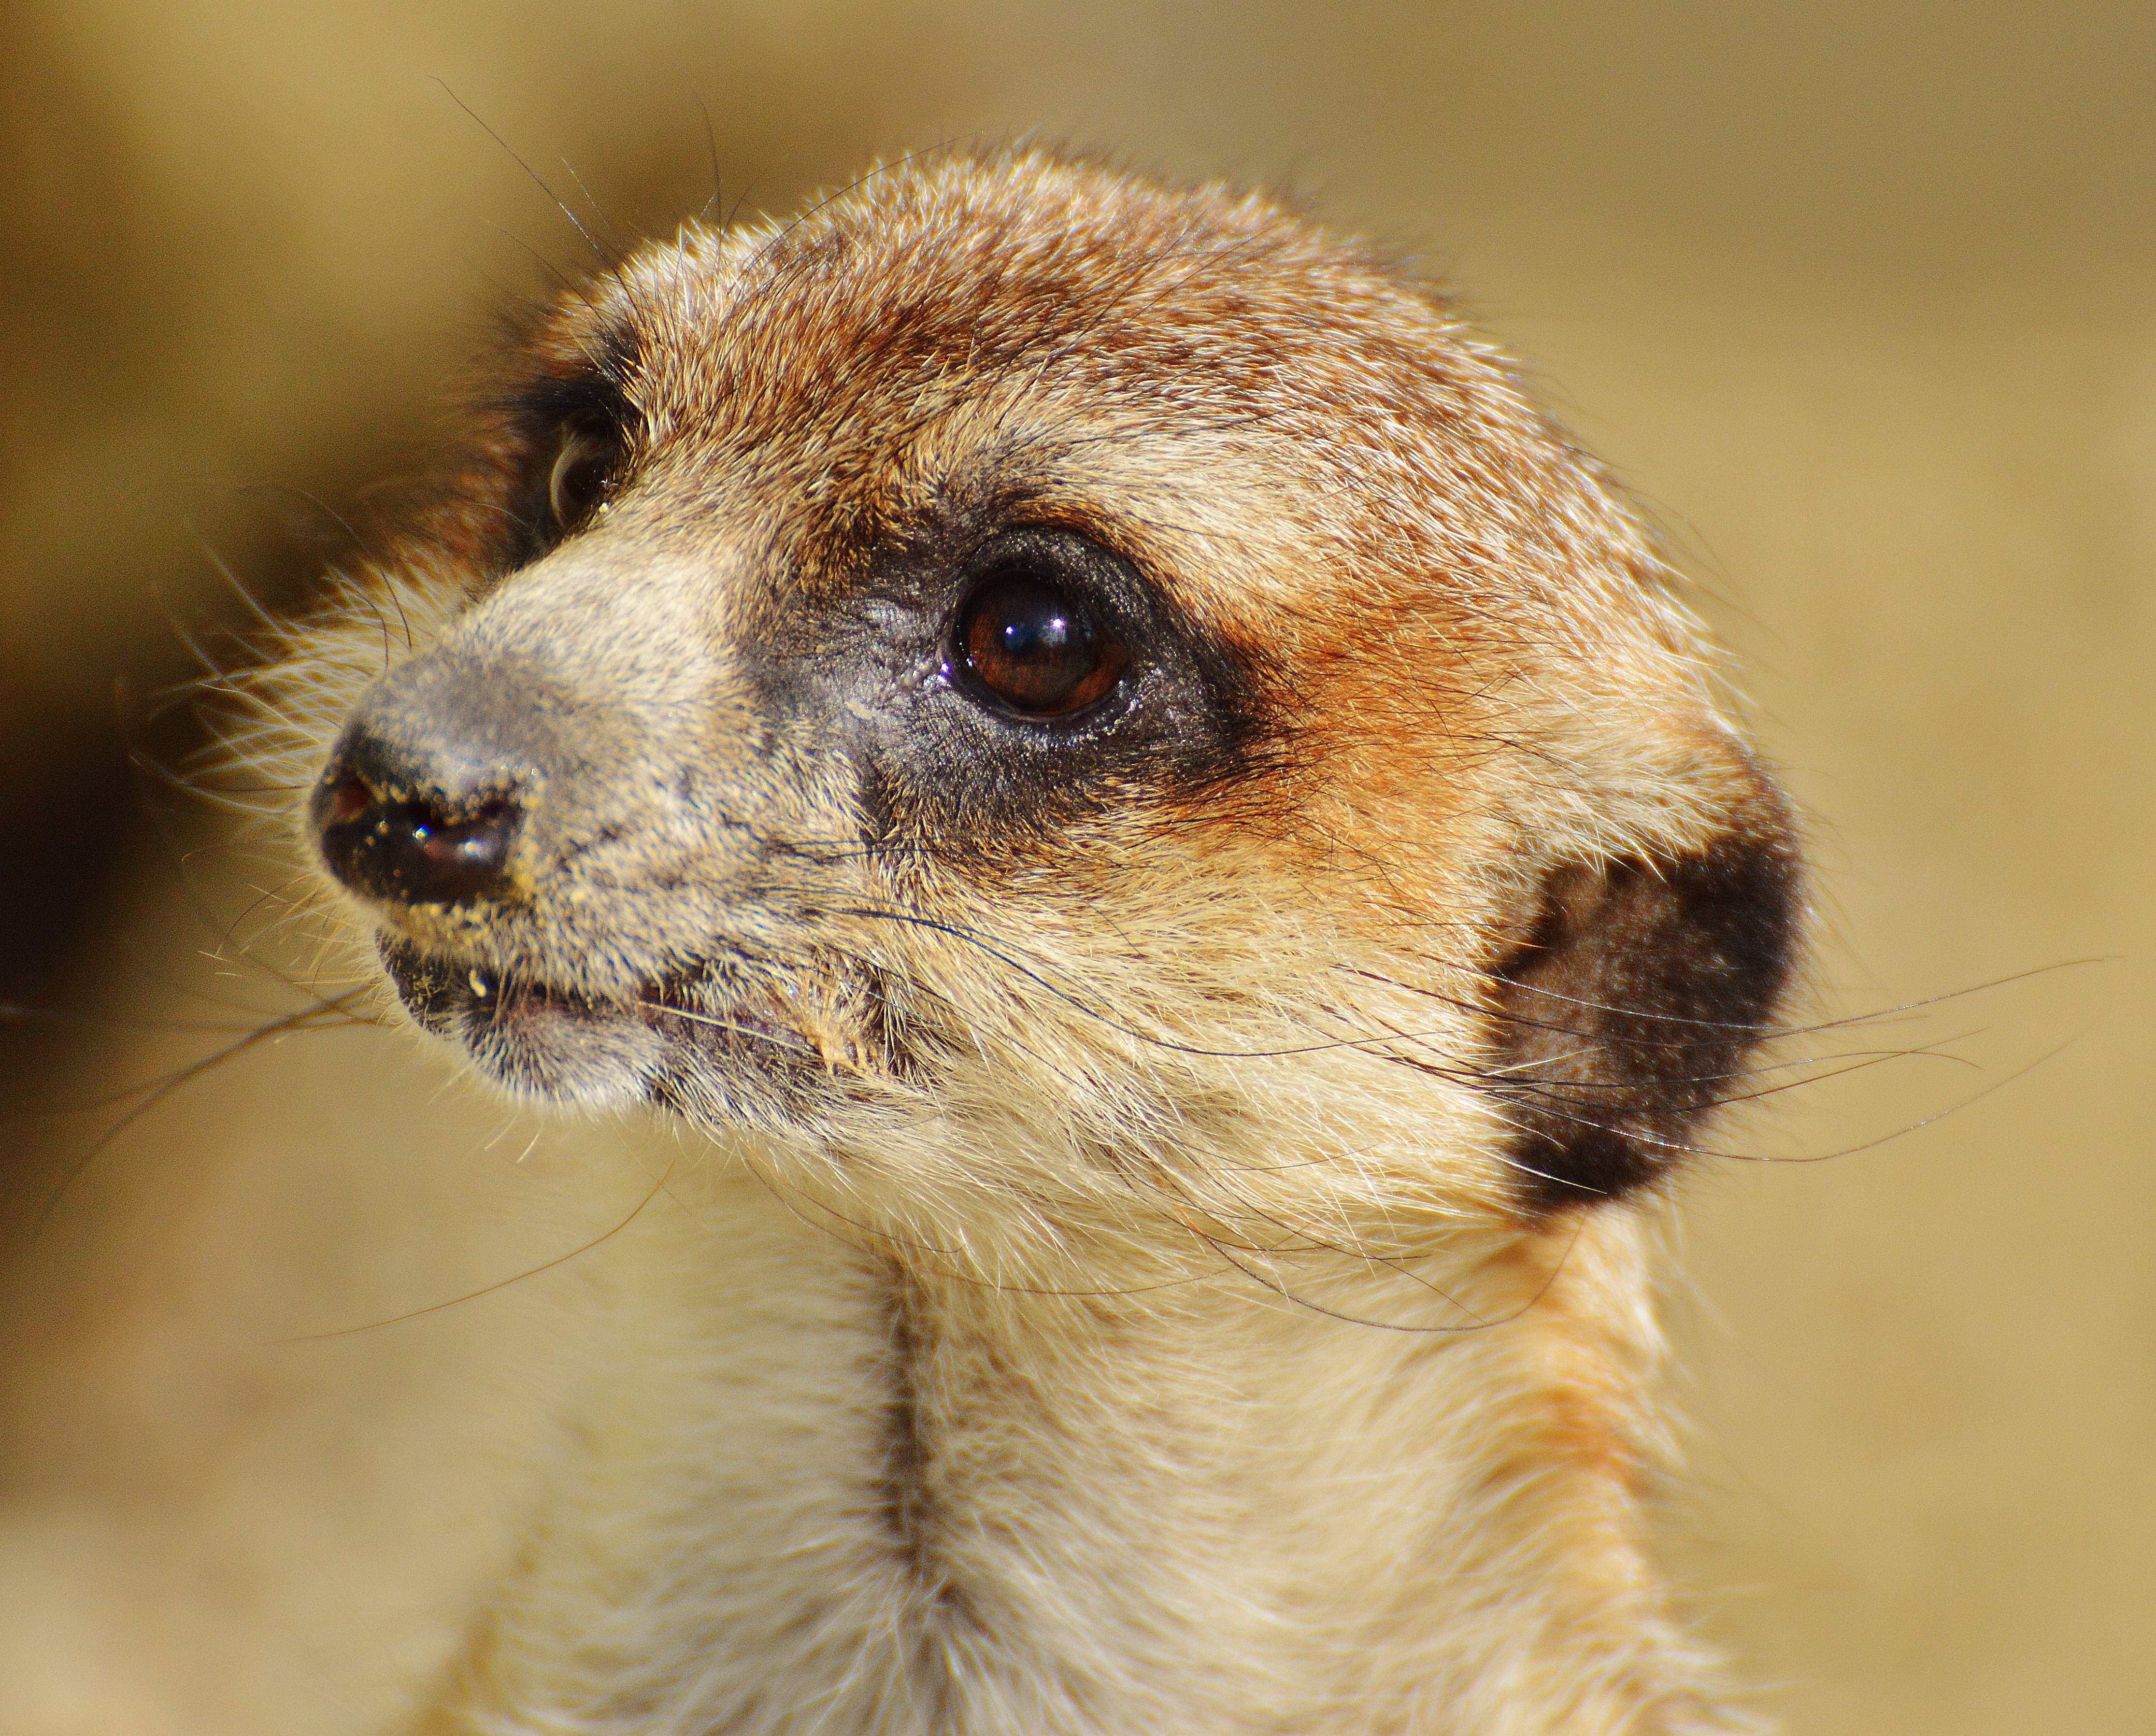
nature, sweet, animal, cute, wildlife, zoo, fur, portrait, small, mammal, fauna, close up, whiskers, snout, vertebrate, meerkat, mongoose, animal world, munich, tiergarten, charming, tierpark hellabrunn